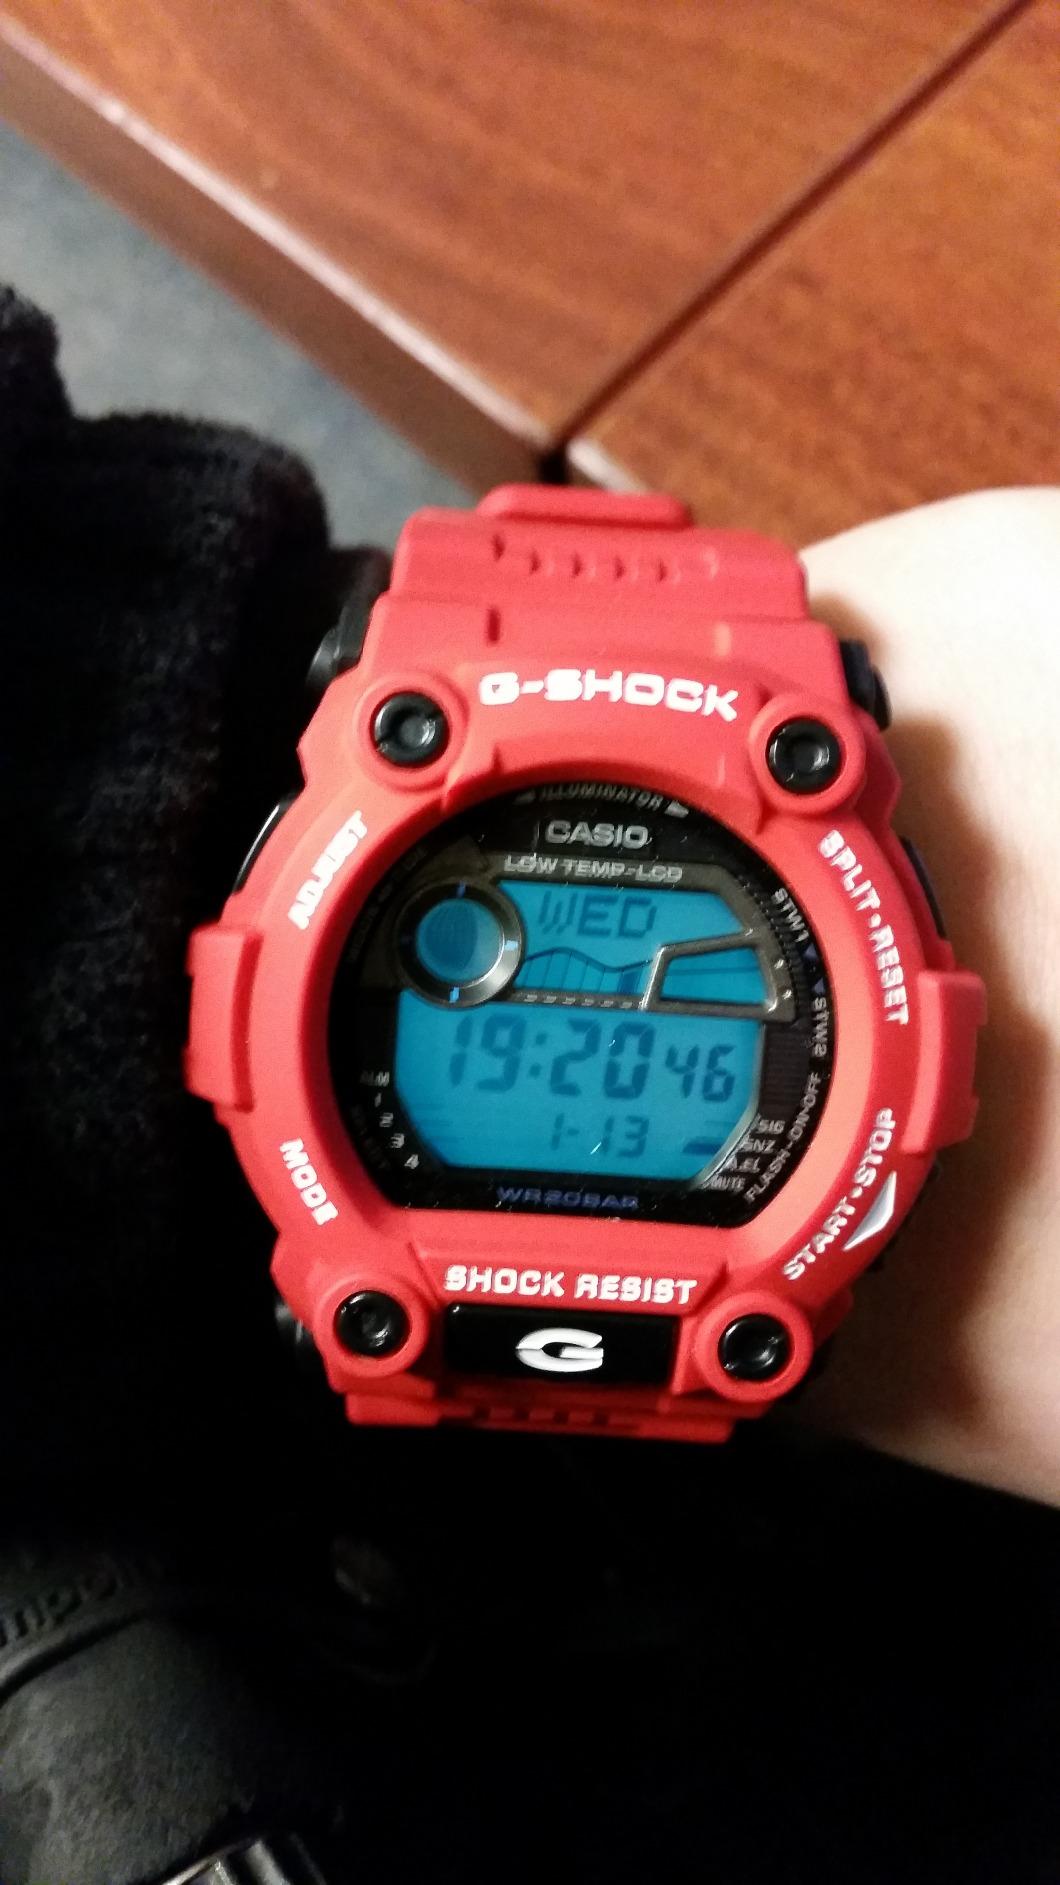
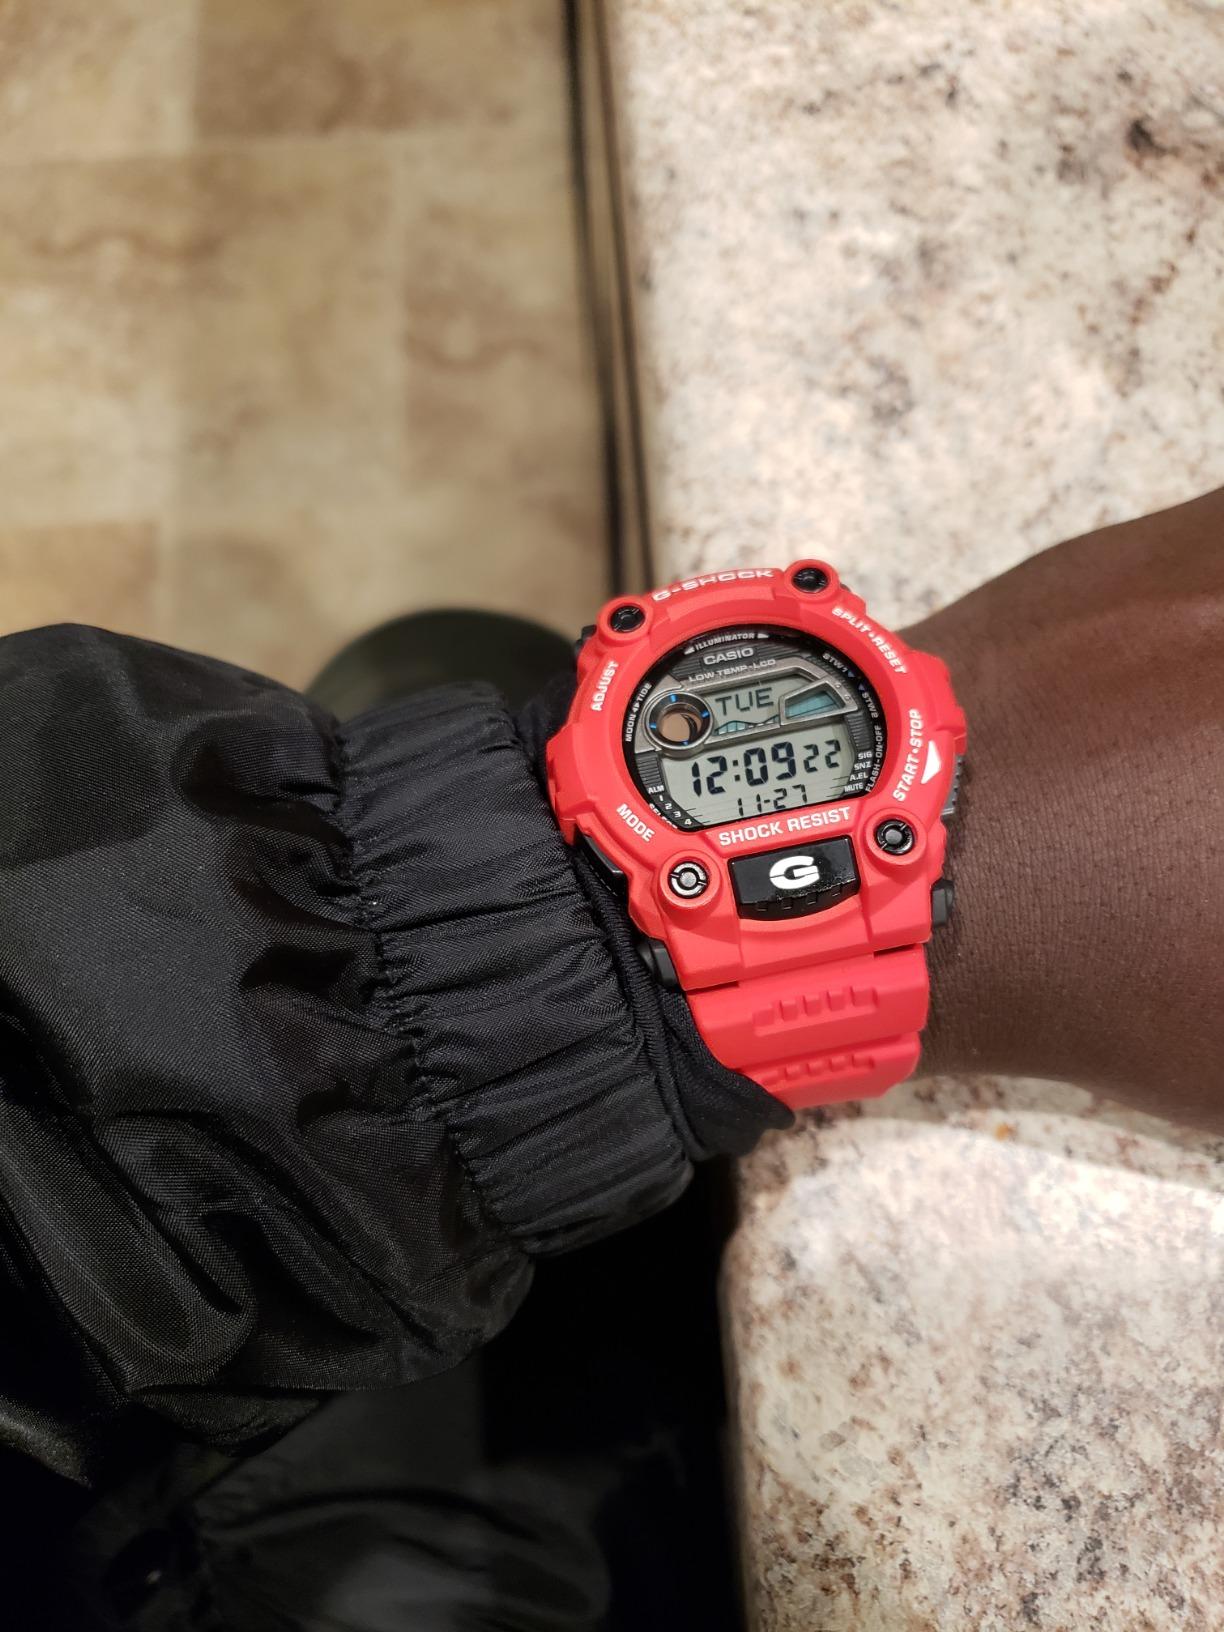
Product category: accessories_watch
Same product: yes